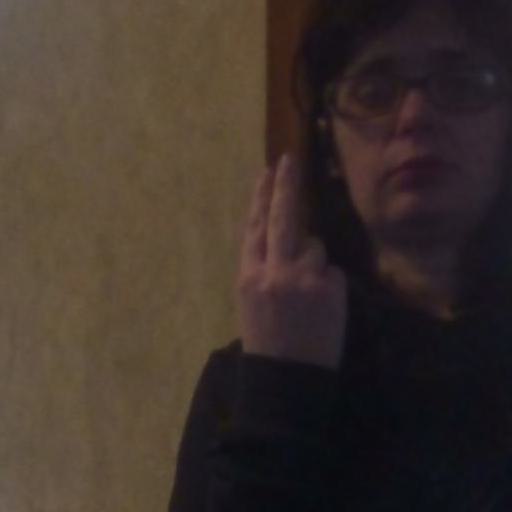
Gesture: two_up_inverted